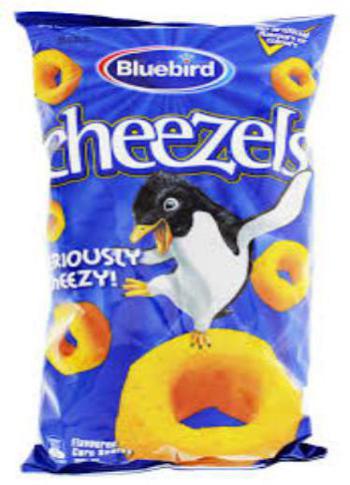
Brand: cheezels
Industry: Food